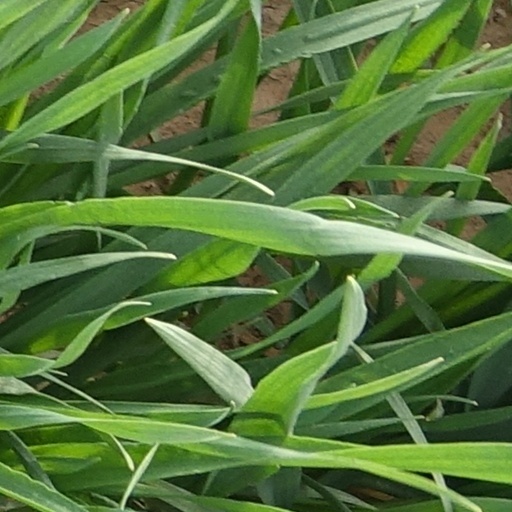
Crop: wheat